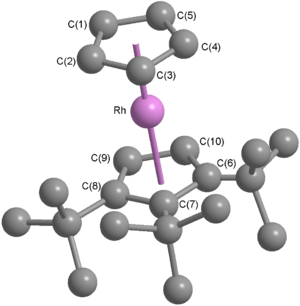
Le rhodocène ou bisrhodium(II), est un composé organométallique de la famille des métallocènes. De formule [Rh(C₅H₅)₂], il est constitué d'un atome de rhodium lié par liaisons covalentes rhodium–carbone à deux cycles de cyclopentadiényle entre lesquels il est pris en sandwich. Sa forme radicale est présente au-dessus de 150 °C ou piégée à des températures de type azote liquide. À température ambiante, des paires de ces radicaux se combinent pour former un dimère, ou deux des cycles de cyclopentadiényle sont joints, et se présentant sous la forme d'un solide jaune.